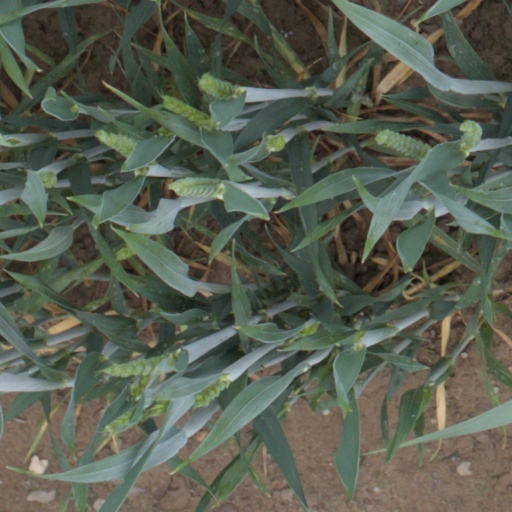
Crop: wheat